Contextual architecture

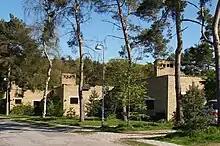
Jørn Utzon's Kingo Houses were modeled off of traditional Danish farmhouses

The term "contextualism" is derived from the Latin , meaning to weave together or to join. The term was first applied to the arts and architecture by the aesthetician and philosopher Stephen C. Pepper in the 1960s, who originally coined the word as applied to philosophy.